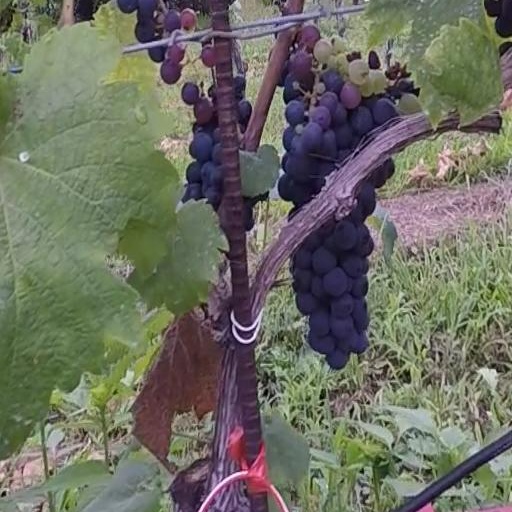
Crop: grape